Aldershot GO Station

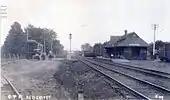
GTR station in 1910 with the sign showing "Waterdown"

The Great Western Railway built the first railway station built here in 1855, a wooden structure consisting of ticket office, waiting room and freight room. It was originally named Waterdown Station, due to its location on Waterdown Road. The Great Western was purchased in 1882 by the Grand Trunk Railway, which replaced the station in the 1890s. In 1912, the Canadian Pacific Railway constructed a rail line from Guelph Junction to Hamilton and built a station in the neighbouring town of Waterdown with the GTR station subsequently renamed after the community of Aldershot, where it is situated. In 1920, the GTR merged into the Canadian National Railway. By the 1950s, passenger travel declined. The station closed in 1978, and was demolished in the 1980s. GO Transit built the current station in 1992.